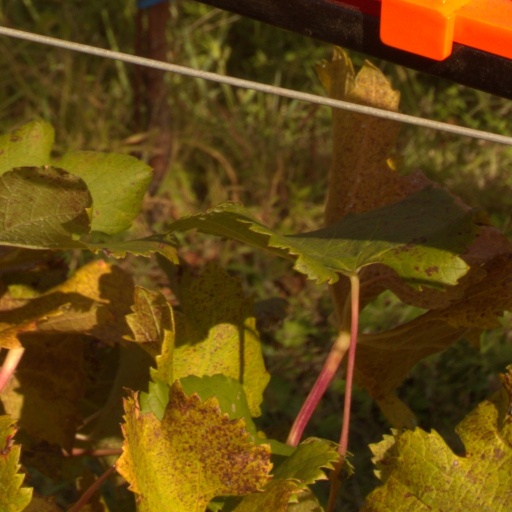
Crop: grape